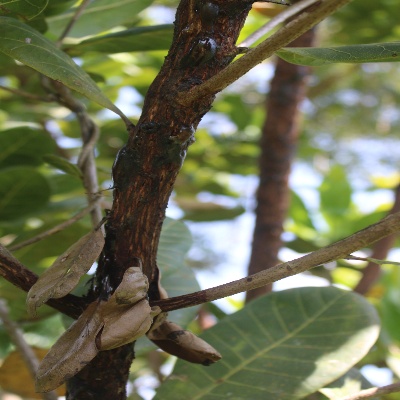
Crop: Cashew
Condition: gumosis